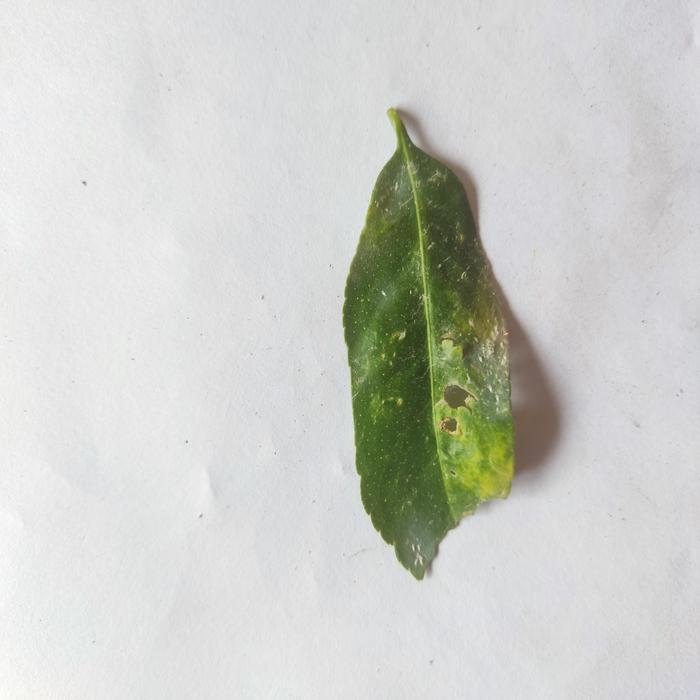
Crop: Lemon
Leaf condition: Sooty_Mold